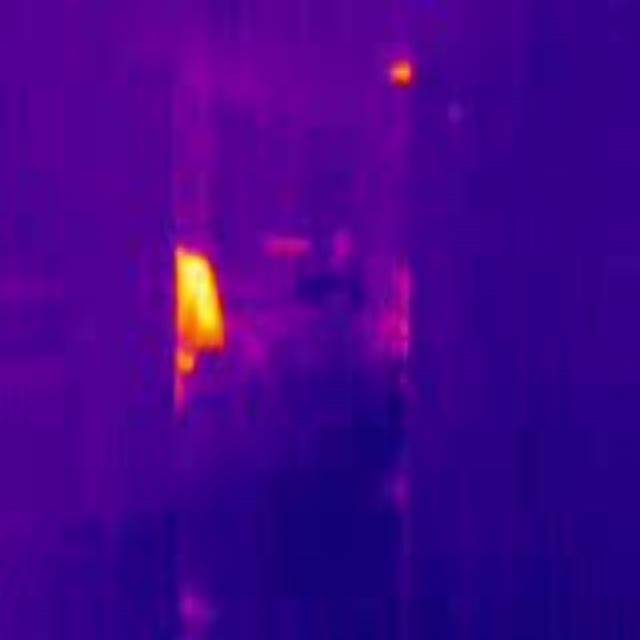
Detected objects:
label: person